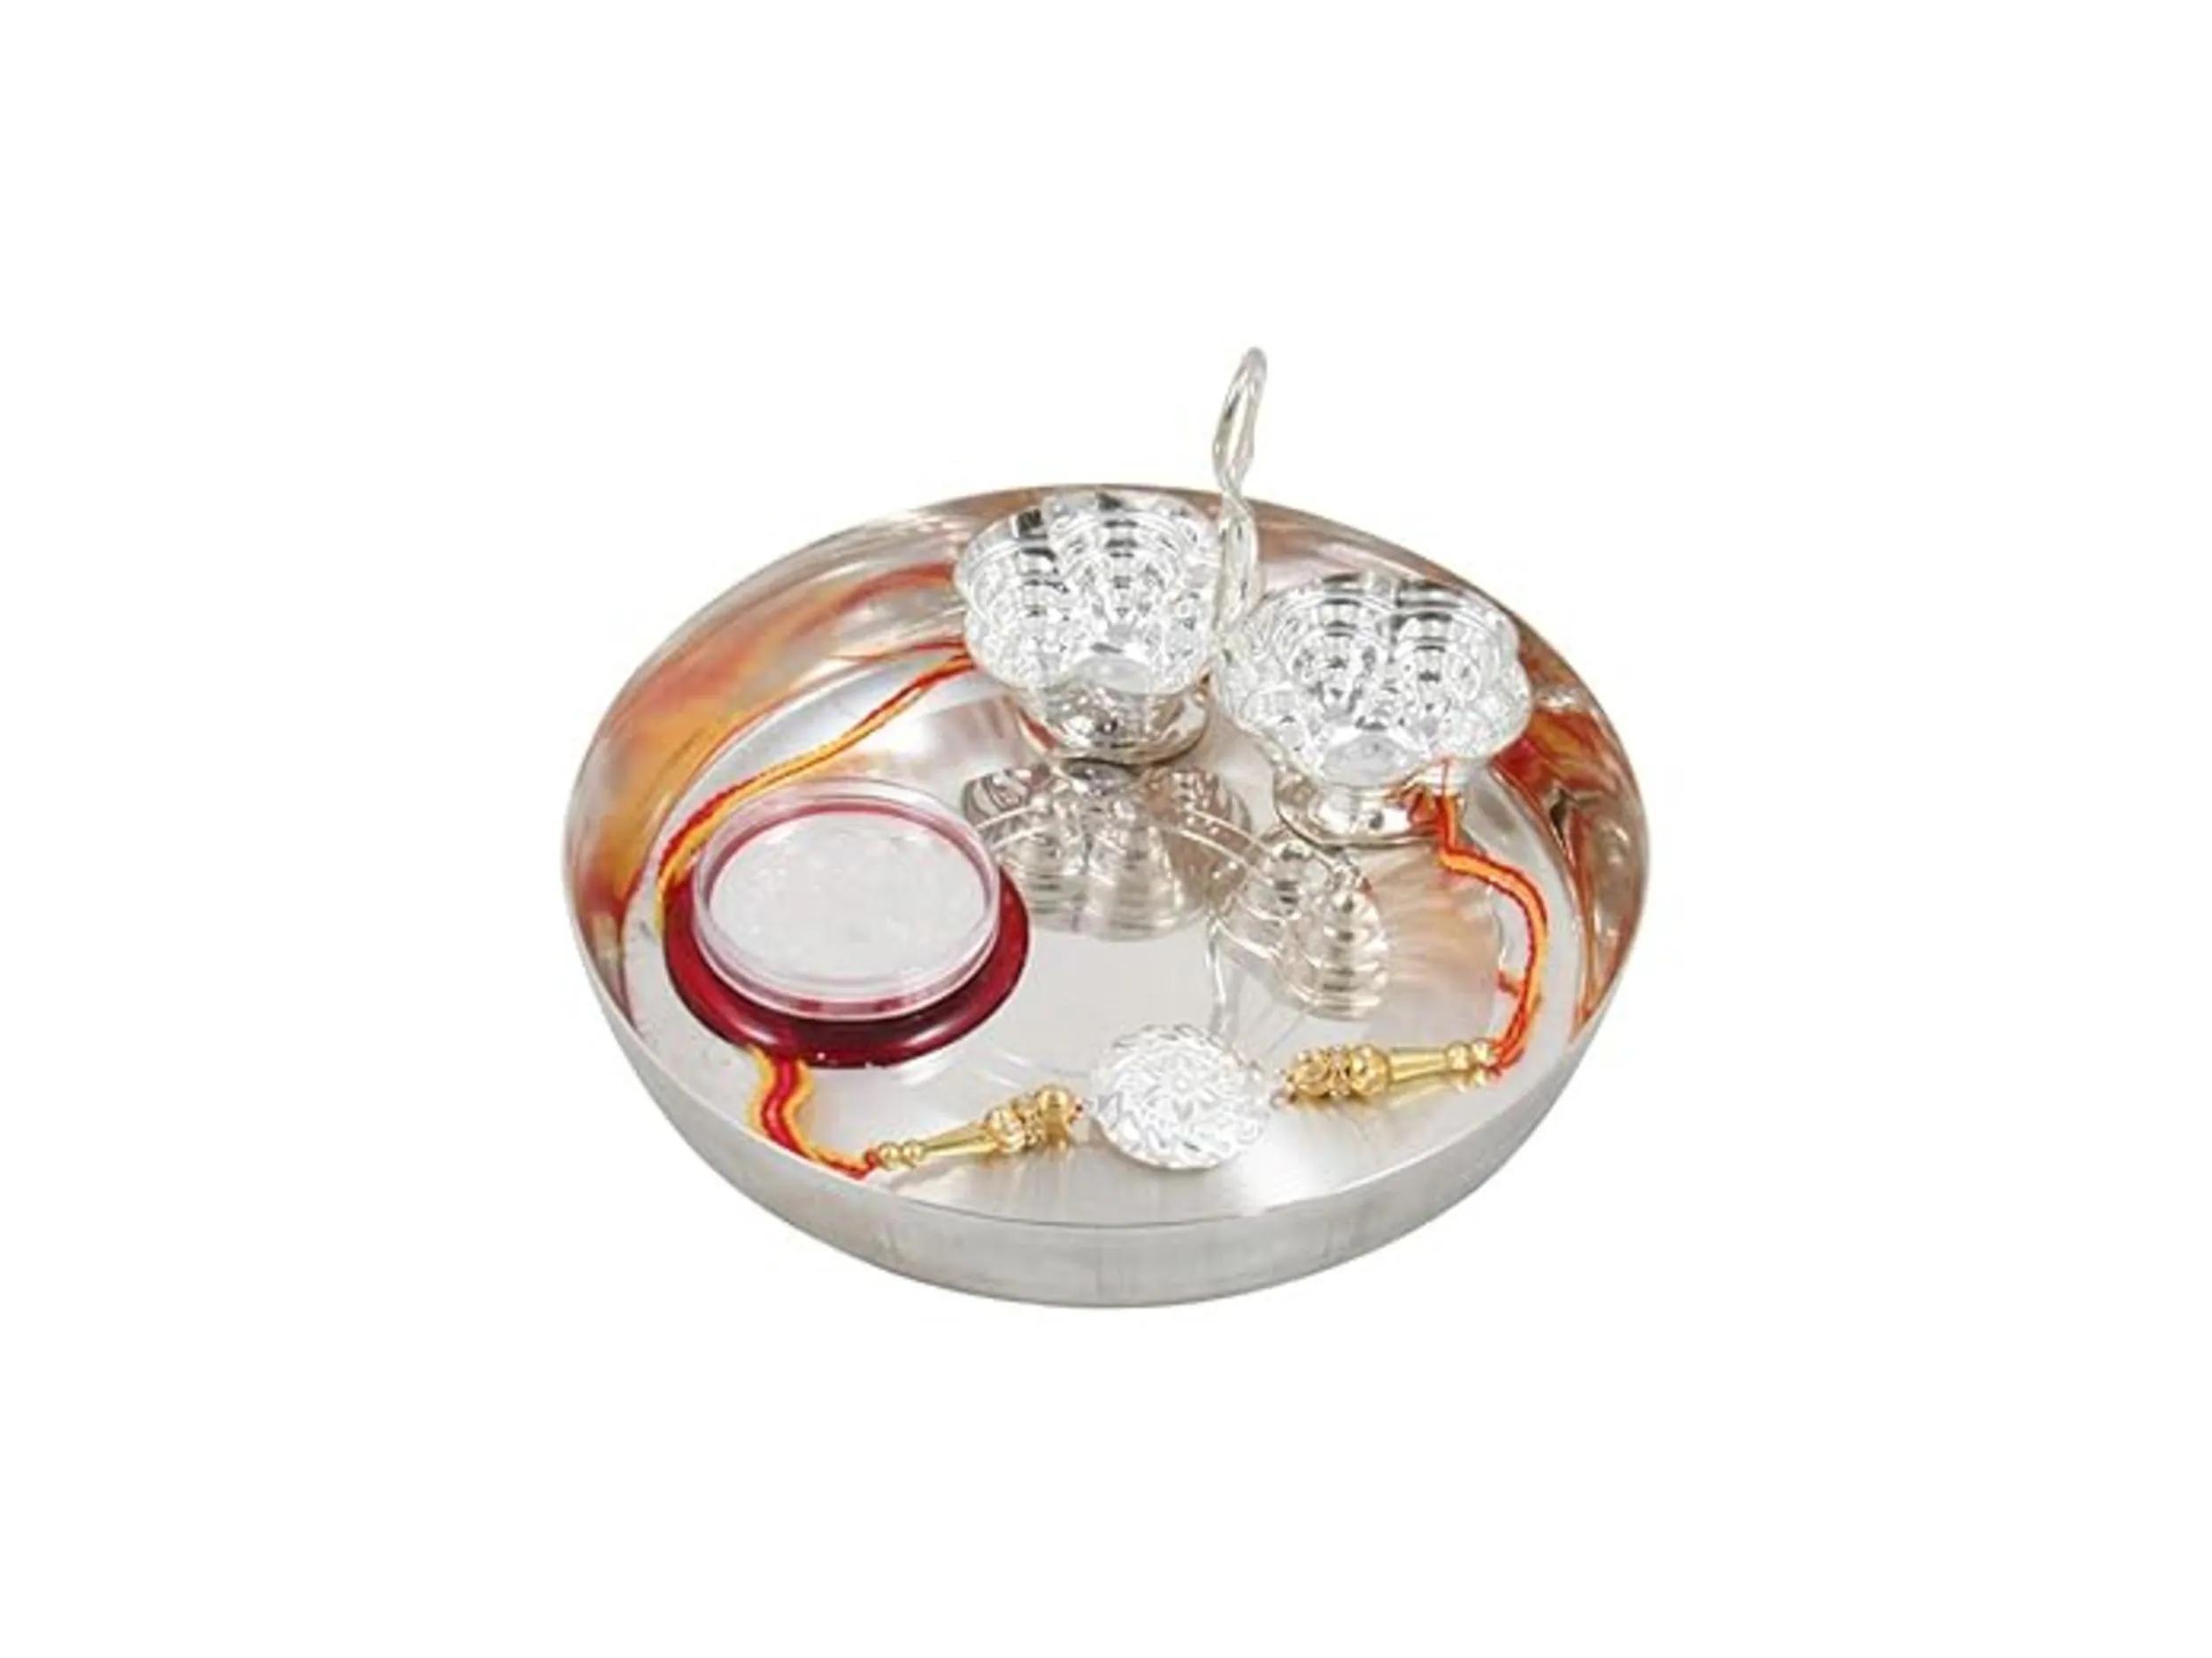
 GoldGiftIdeas Pure 999 Silver Floral Rakhi for Bother, Silver Rakhi for Rakshabandhan with Pooja Thali Set (5 Inch) and Laxmi Ganesha Coin, Golden Pearl Beads Rakhi (Men/Boys), Rakhi Gift
Type: Rakhis
Brand: GoldGiftIdeas
Price: Rs. 589
 Rakhi Traditional Rakshabandhan Gift to Brothers from Beloved Sisters Rakshabandhan or Rakhi is a festival celebrating and honouring sibling love. It is love at its purest & deepest point and is portrayed in the form of the sister reminding the brother of the undying bond between them by tying a holy thread and true to his nature the brother reiterates his pledge to care for his sister in body mind and spirit. Honouring this ancient festival of morals and self-sacrificing love, we brings home-spun rakhis prepared in the time honoured tradition and with same love & care that equates sisterly love.